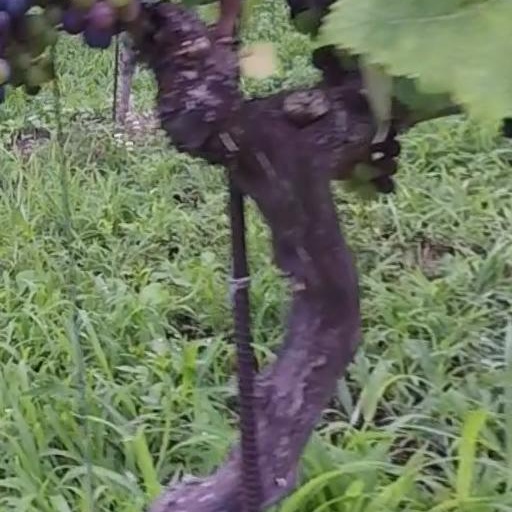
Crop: grape